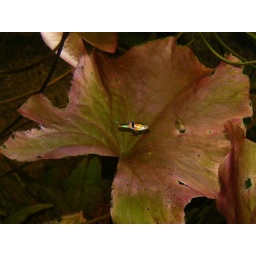
This is a male Endler's livebearer, a small, hardy, and easily bred aquarium fish that comes in many color/pattern varieties.